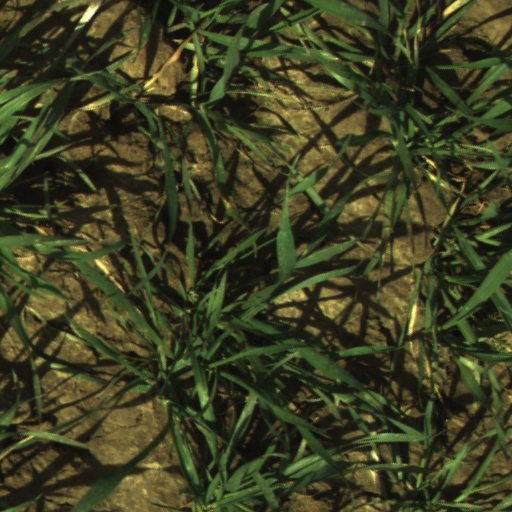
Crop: wheat